Odd Eye Circle

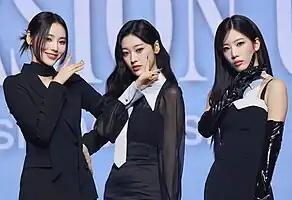
Odd Eye Circle in July 2023

Odd Eye Circle (commonly stylized in all caps, or abbreviated as OEC) is a South Korean girl group, consisting of three members: Kim Lip, JinSoul, and Choerry.